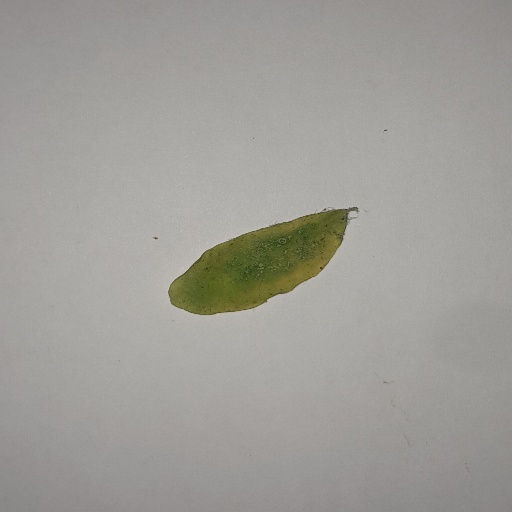
Species: Sojina
Leaf condition: Yellow Leaf